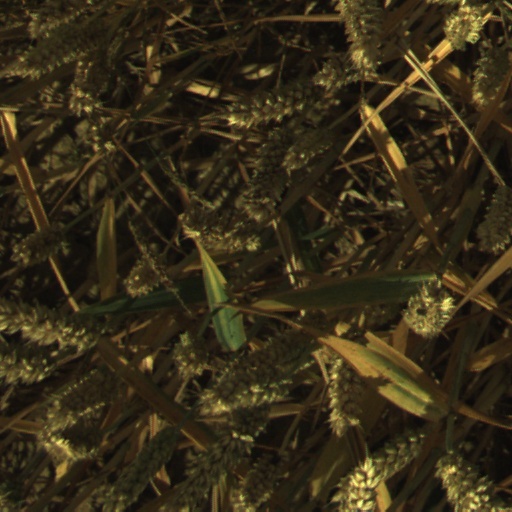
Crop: wheat